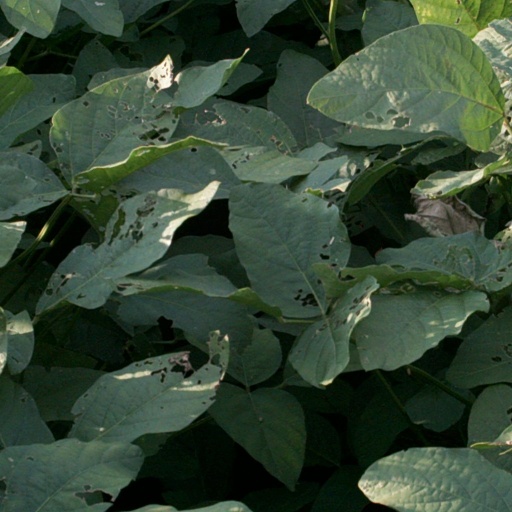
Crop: soybean